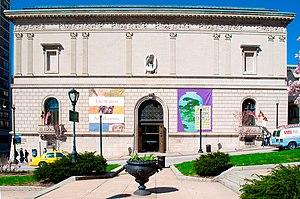
Le Walters Art Museum, situé à Baltimore dans le Maryland aux États-Unis, est un musée qui propose une collection d'art privée ouverte au public.